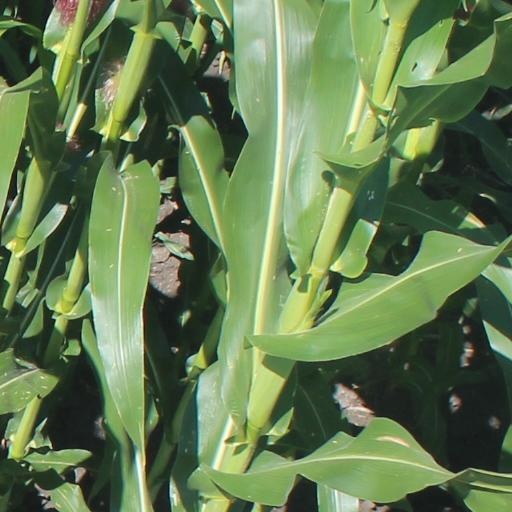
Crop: maize; corn